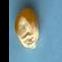
Maize quality: Good